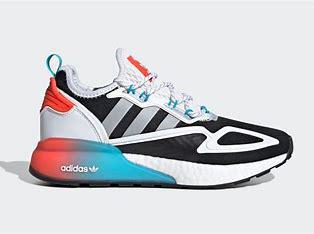
Brand: Adidas
Model: ZX 2K Boost